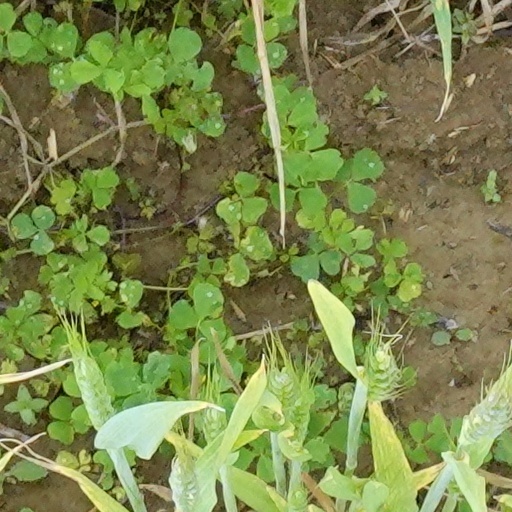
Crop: wheat